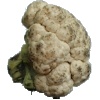
Label: cauliflower